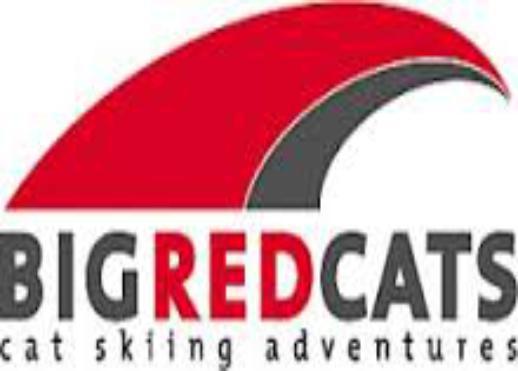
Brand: Big Red
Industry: Others